Sky position (RA, Dec in degrees): 195.229, 7.046
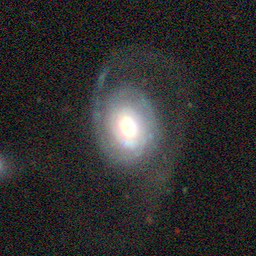
Galaxy morphology: Disturbed Galaxies